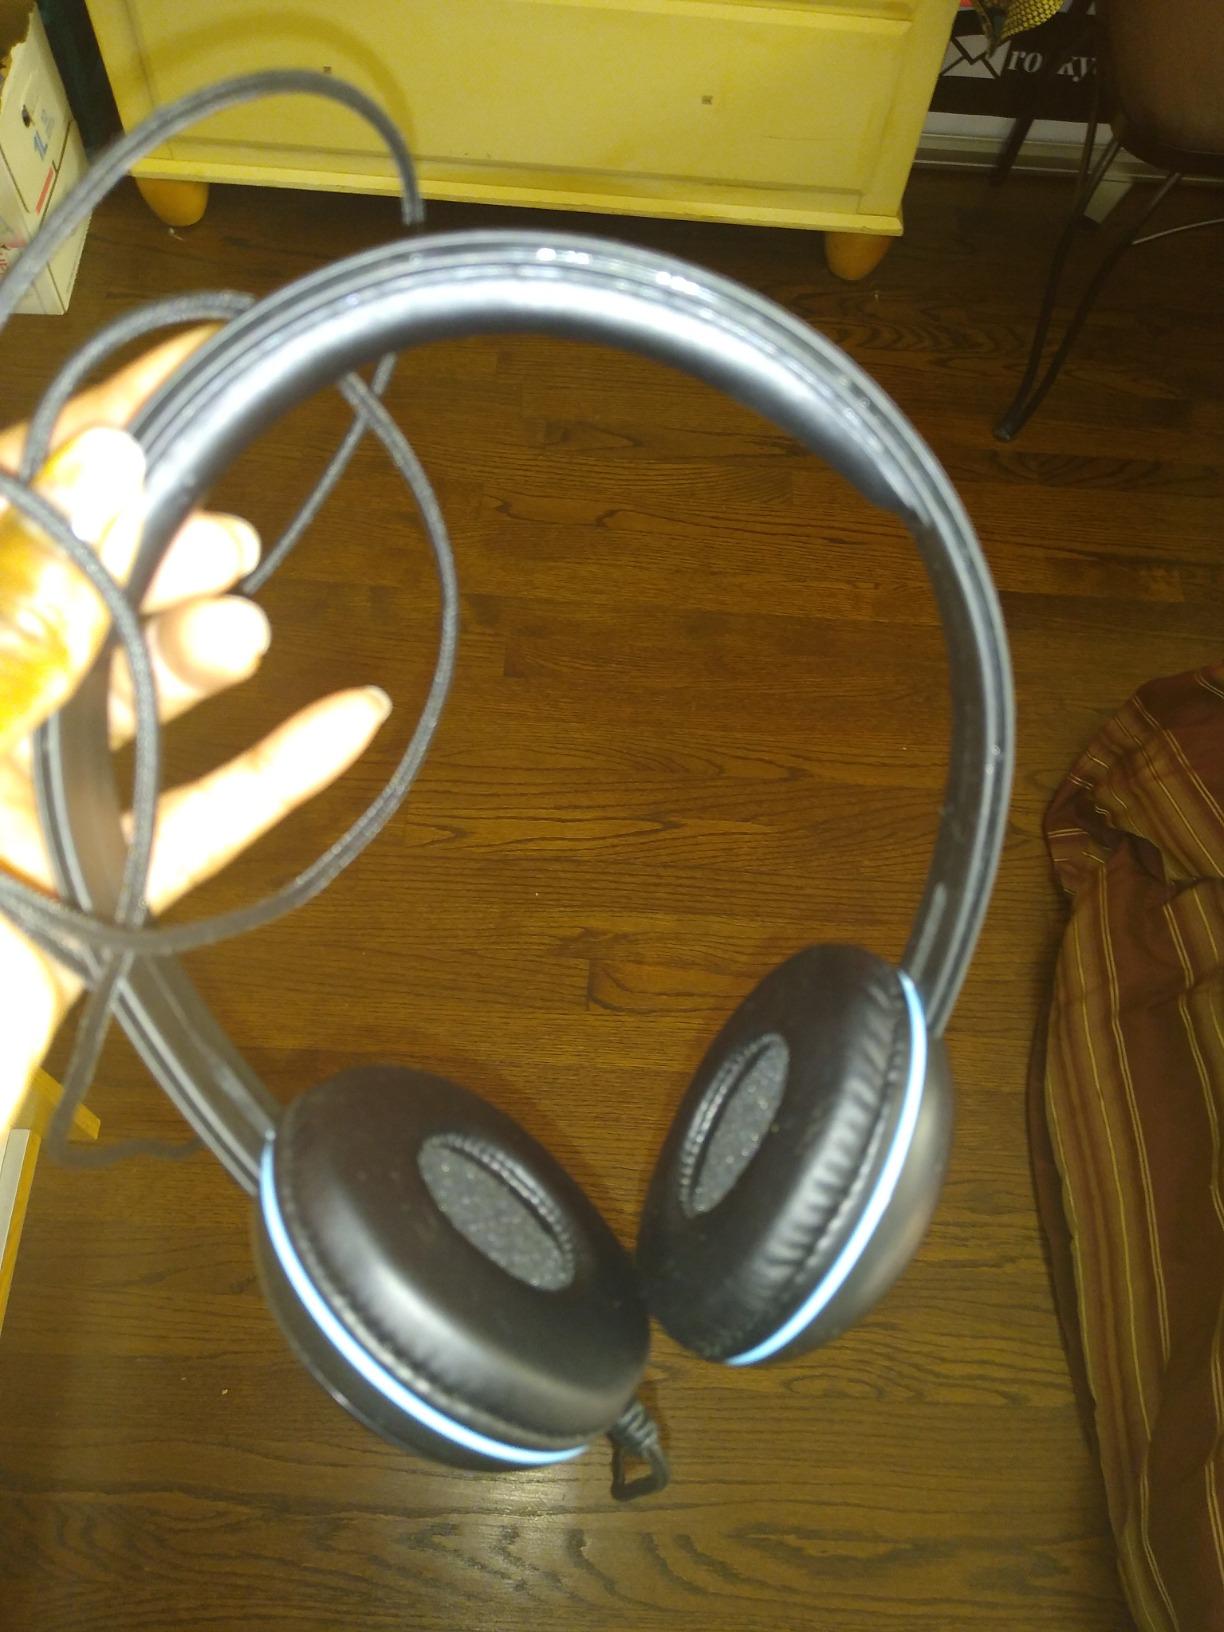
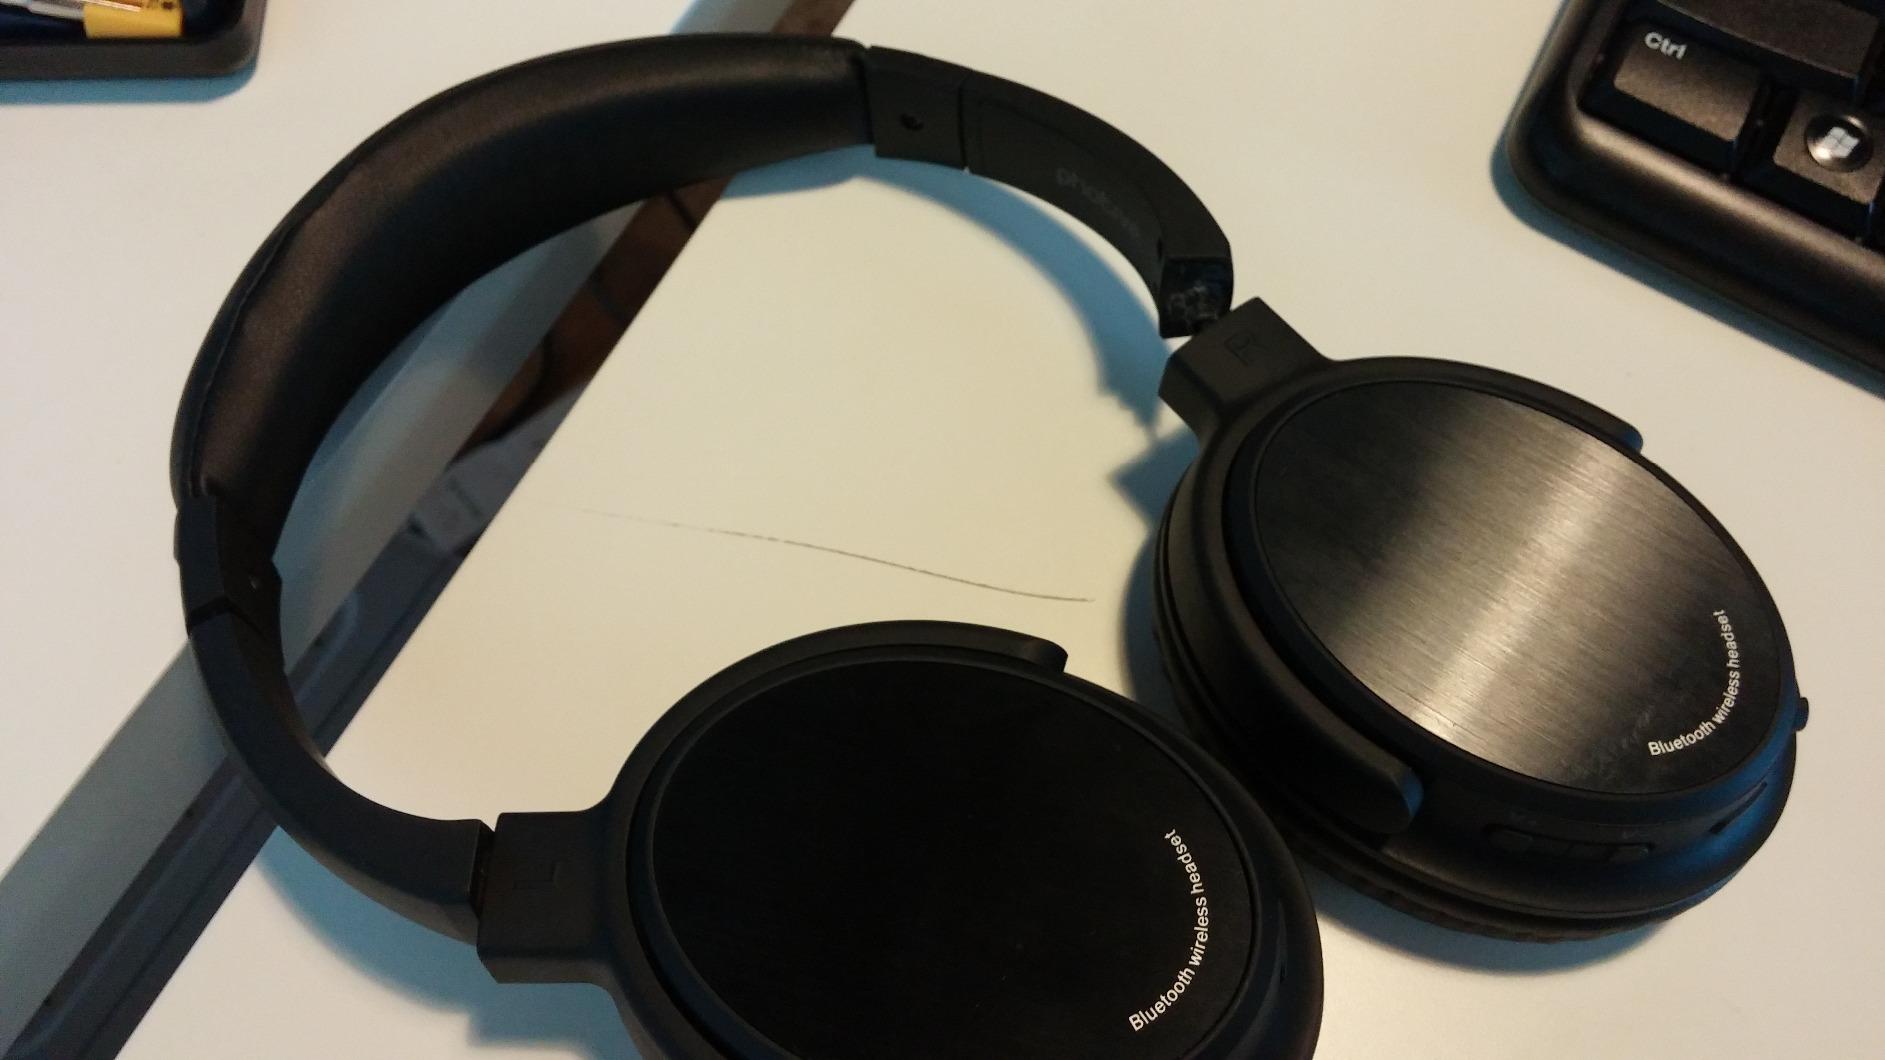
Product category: headphones
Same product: no